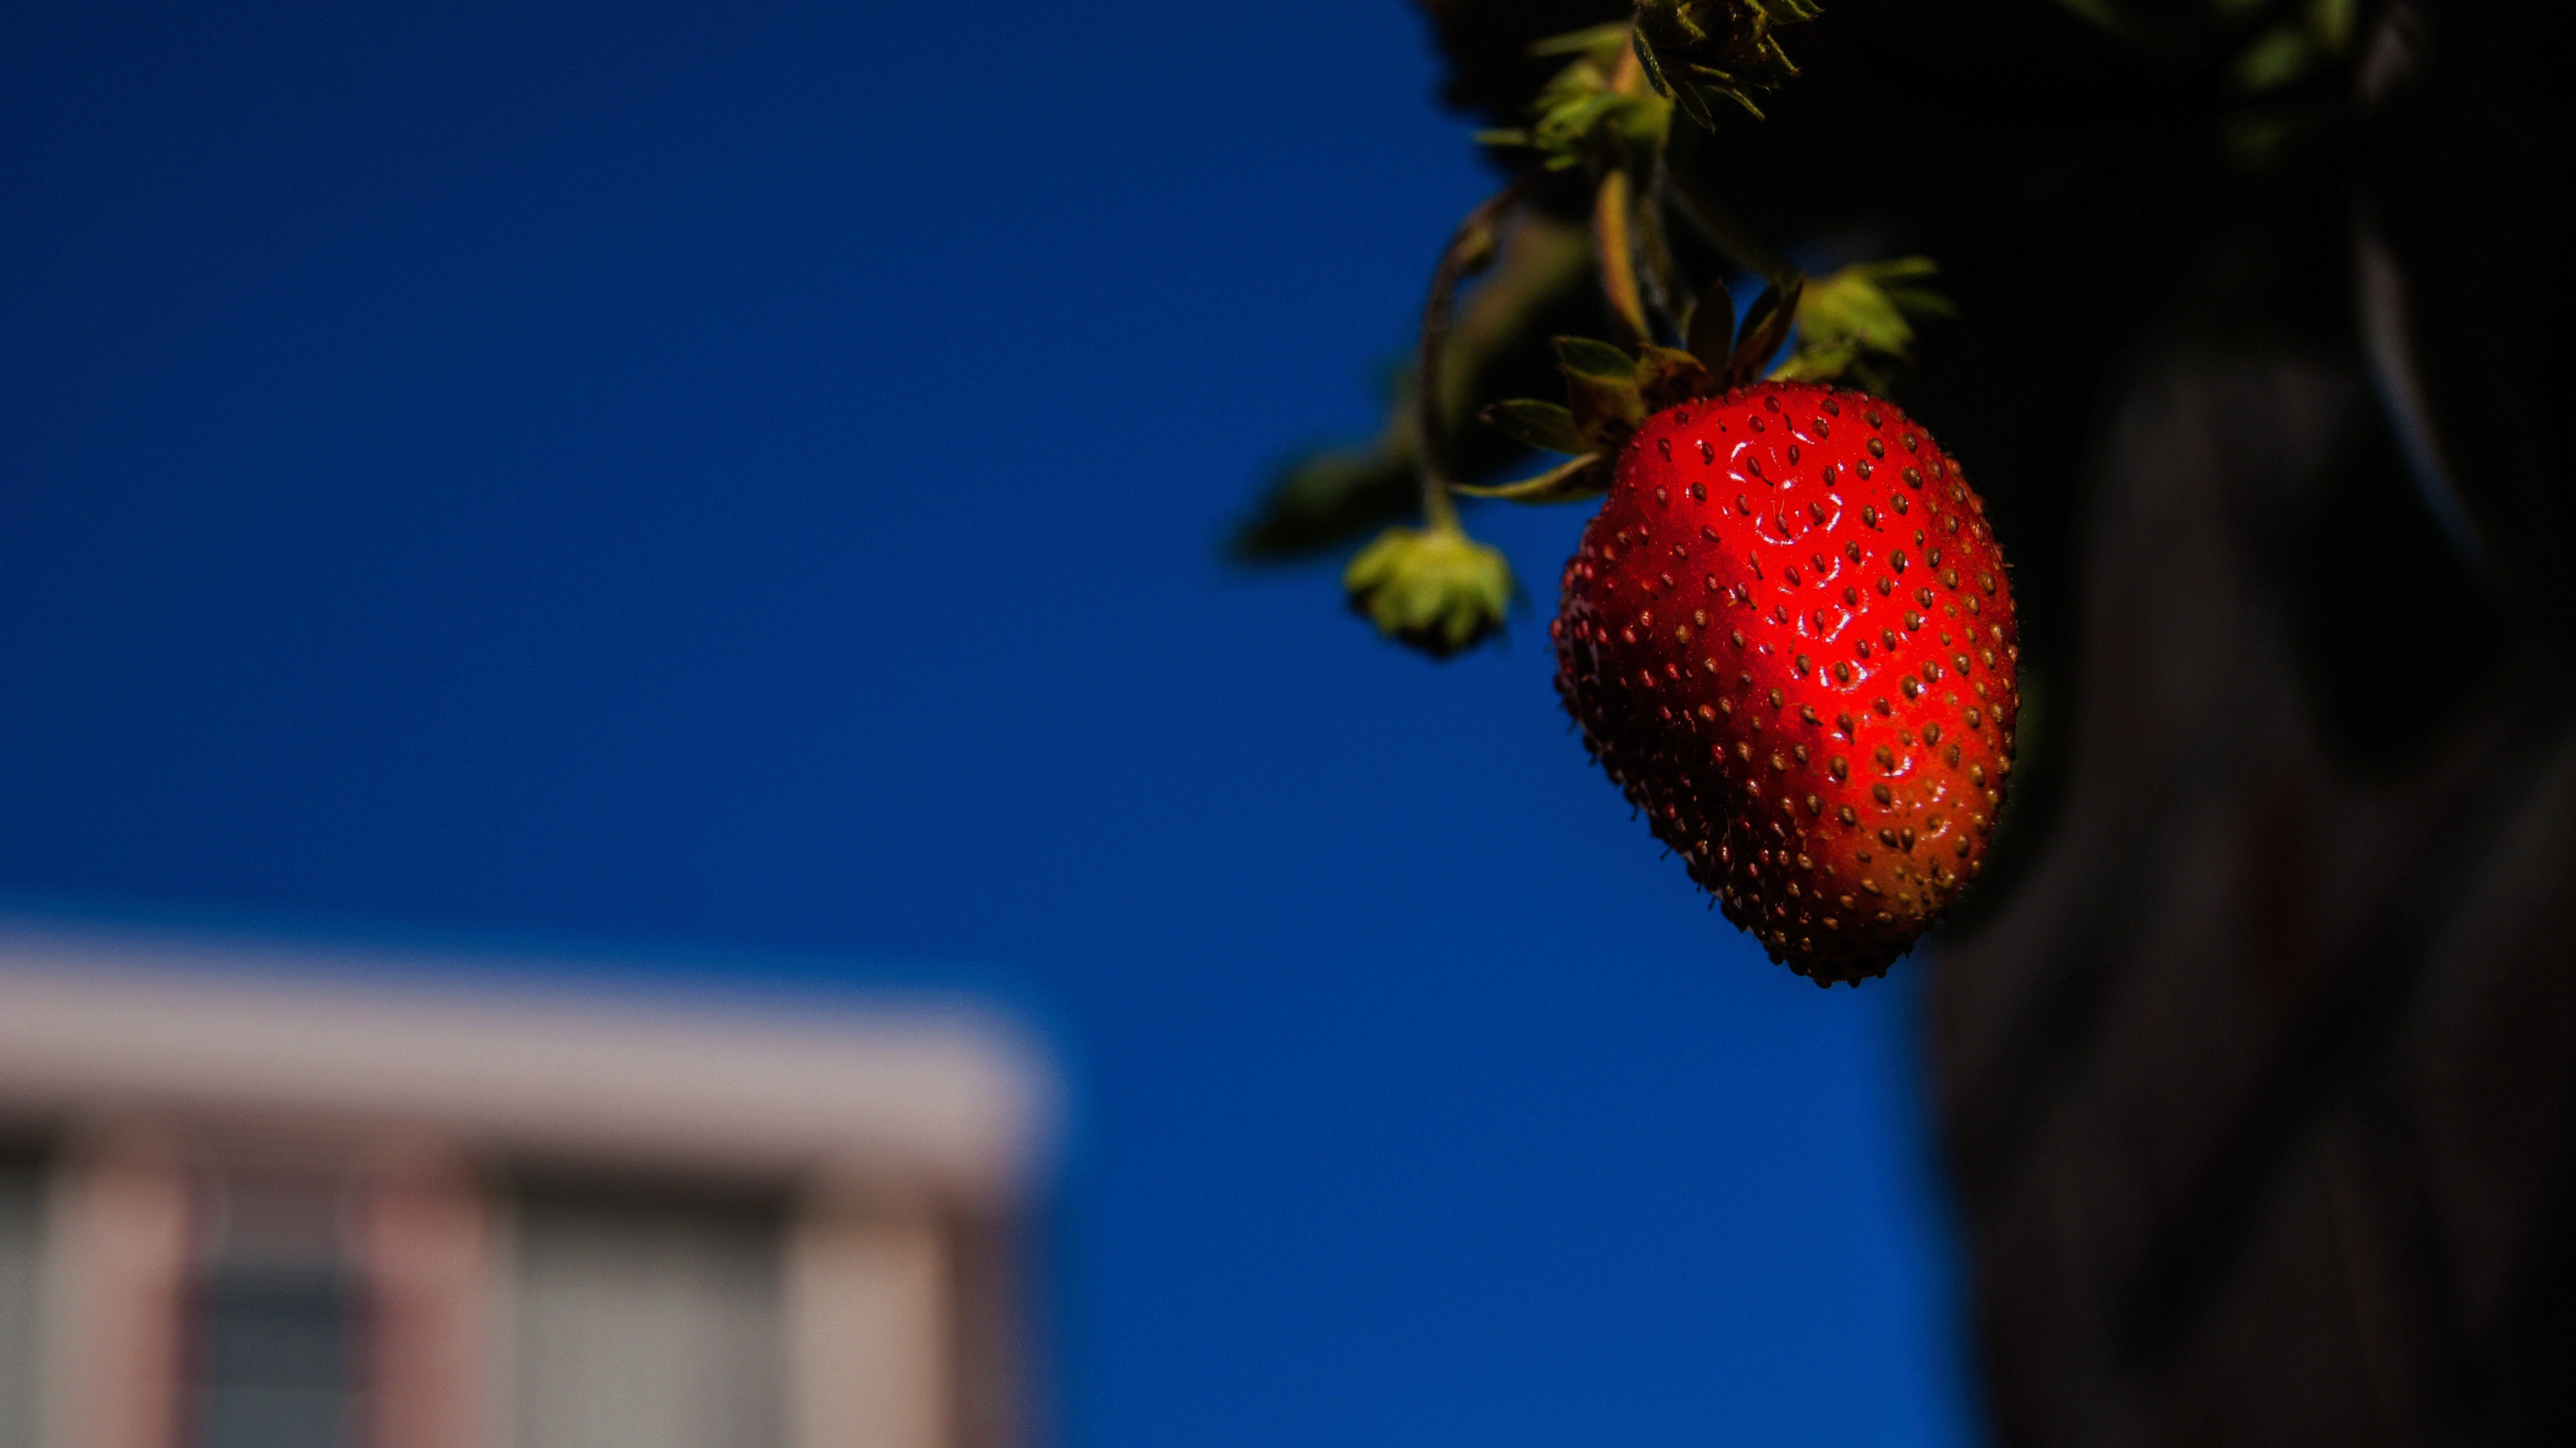
nature, plant, fruit, flower, bloom, summer, food, spring, green, red, produce, color, blue, garden, strawberry, plants, blue sky, leaves, netherlands, colors, gardening, strawberries, macro photography, ecological